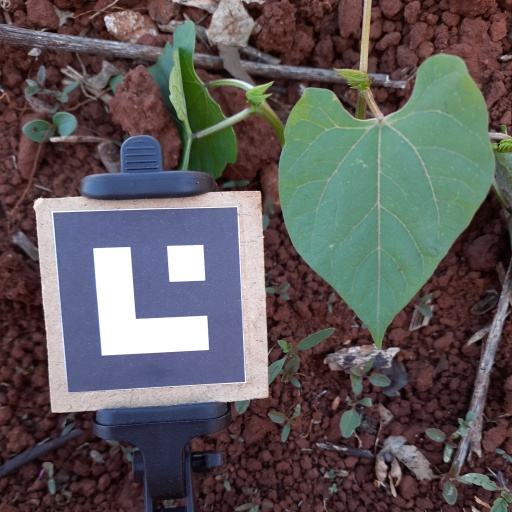
Observations: flat surface, no eating holes, under shade